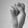
ASL letter: S